Paul Heffernan

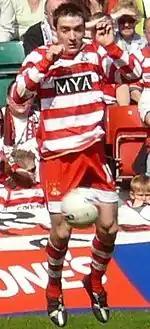
Heffernan playing for Doncaster Rovers

Paul Heffernan (born 29 December 1981) is an Irish association football coach and former professional player who is first team coach of Bray Wanderers. A striker, Heffernan played for several clubs in Great Britain which include Sheffield Wednesday, Doncaster Rovers, Notts County, Bristol City, Kilmarnock, Hibernian, Dundee, Queen of the South, and Dumbarton.